Bernard Gui

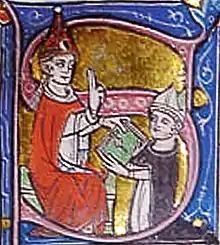
14th-century illustration of Gui receiving a blessing from Pope John XXII

Bernard Gui, also known as Bernardo Gui or Bernardus Guidonis (c. 1261/62 – 30 December 1331), was a Limousin Dominican friar, Bishop of Lodève, and a papal inquisitor during the later stages of the Medieval Inquisition.